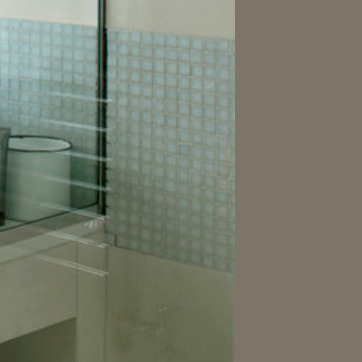
Material: tile